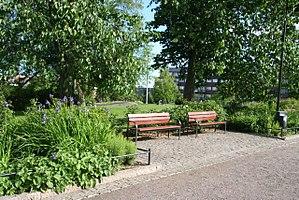
Cet article donne une une liste de parcs d'Helsinki en Finlande.
Katri Vala est une poétesse finlandaise de langue finnoise née le 11 septembre 1901 à Muonio et morte le 28 mai 1944 à Eksjö. Vala fait partie du groupe littéraire des Porteurs de feu.